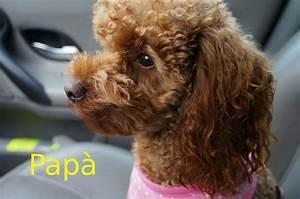
dog